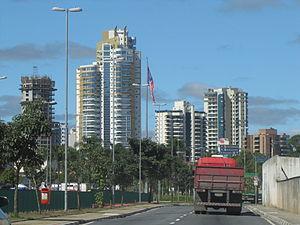
Mogi das Cruzes, ou simplement Mogi, est une ville du Brésil de l'État de São Paulo à environ 45 km de São Paulo au terminal de la ligne de train. Créée le 1ᵉʳ septembre 1560 par des explorateurs Portugais, elle est aussi appelée la ville du kaki en raison des nombreux arbres plantés par de nombreux Japonais issus de l'immigration.